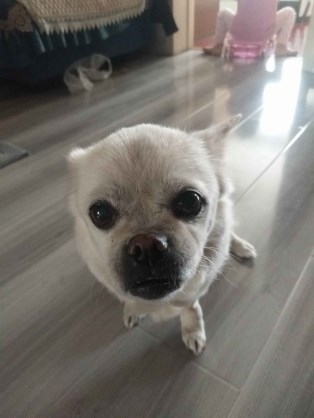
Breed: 420-n000124-Chihuahua